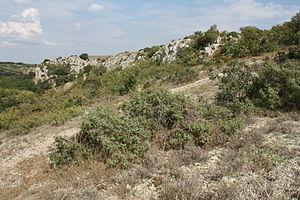
Oppidum de la Roque - Falaise sur le Coulazou Cet oppidum s'élève sur un éperon rocheux d'une cinquantaine de mètres au confluent de la Mosson, du Lez et du Coulazou. Parfaitement fortifié, l'éperon était déjà défendu naturellement par deux à-pics. Les objets découverts au 18ème siècle et après ont permis d'attribuer sa construction aux Volques Arécomiques. Source
Cet article recense une partie des monuments historiques de l'Hérault, en France.
Cet article recense les monuments historiques français classés en 1960.
L'Oppidum de la Roque est un site de vestiges préhistoriques classé au titre des monuments historiques